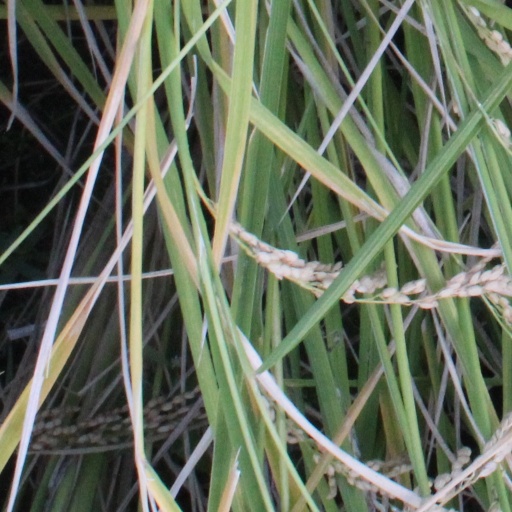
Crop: rice